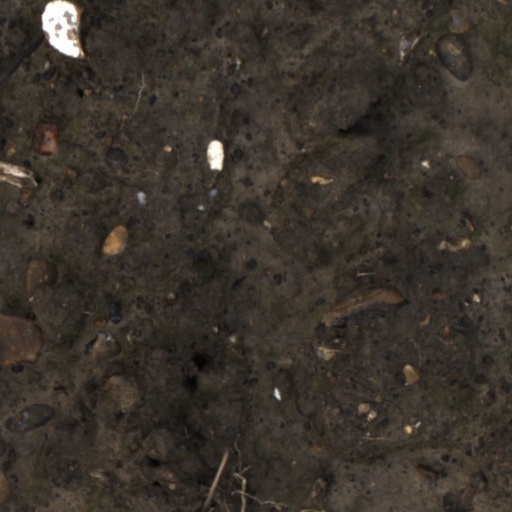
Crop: wheat